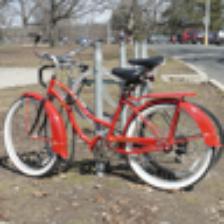
Label: NonHuman